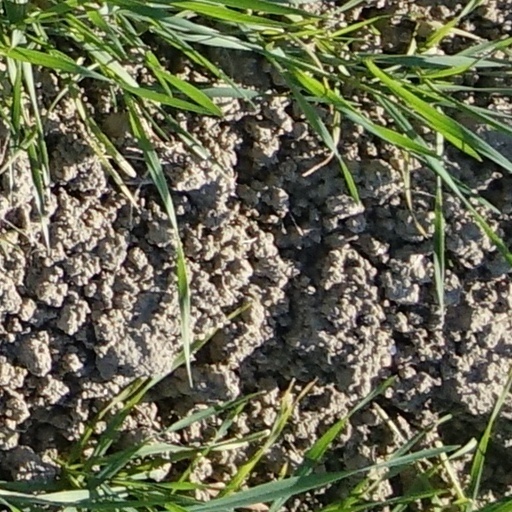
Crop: wheat